Kylor Kelley

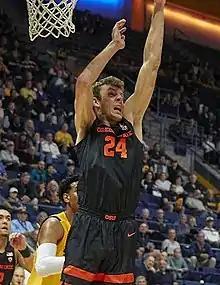
Kelley with Oregon State in February 2020

Kylor Kelley (born August 26, 1997) is an American professional basketball player for Pallacanestro Trieste of the Italian Lega Basket Serie A (LBA). He played college basketball for the Oregon State Beavers.